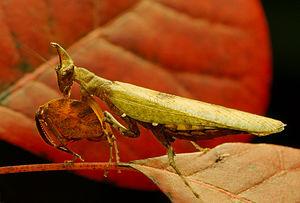
Hestiasula_brunneriana
Les Hymenopodidae sont une famille d'insectes, sous-classe des Pterygota, super-ordre des Polyneoptera, ordre des Mantodea.